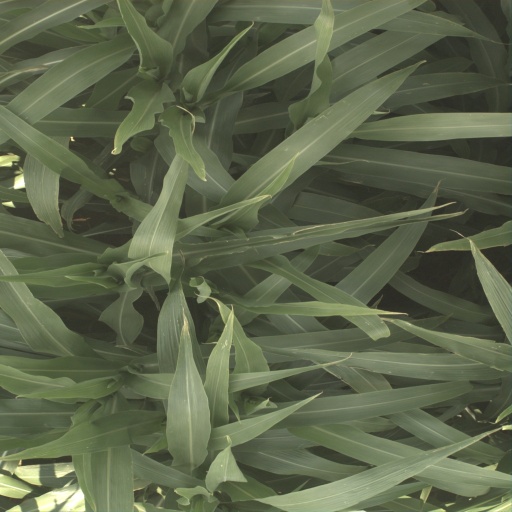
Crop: sorghum